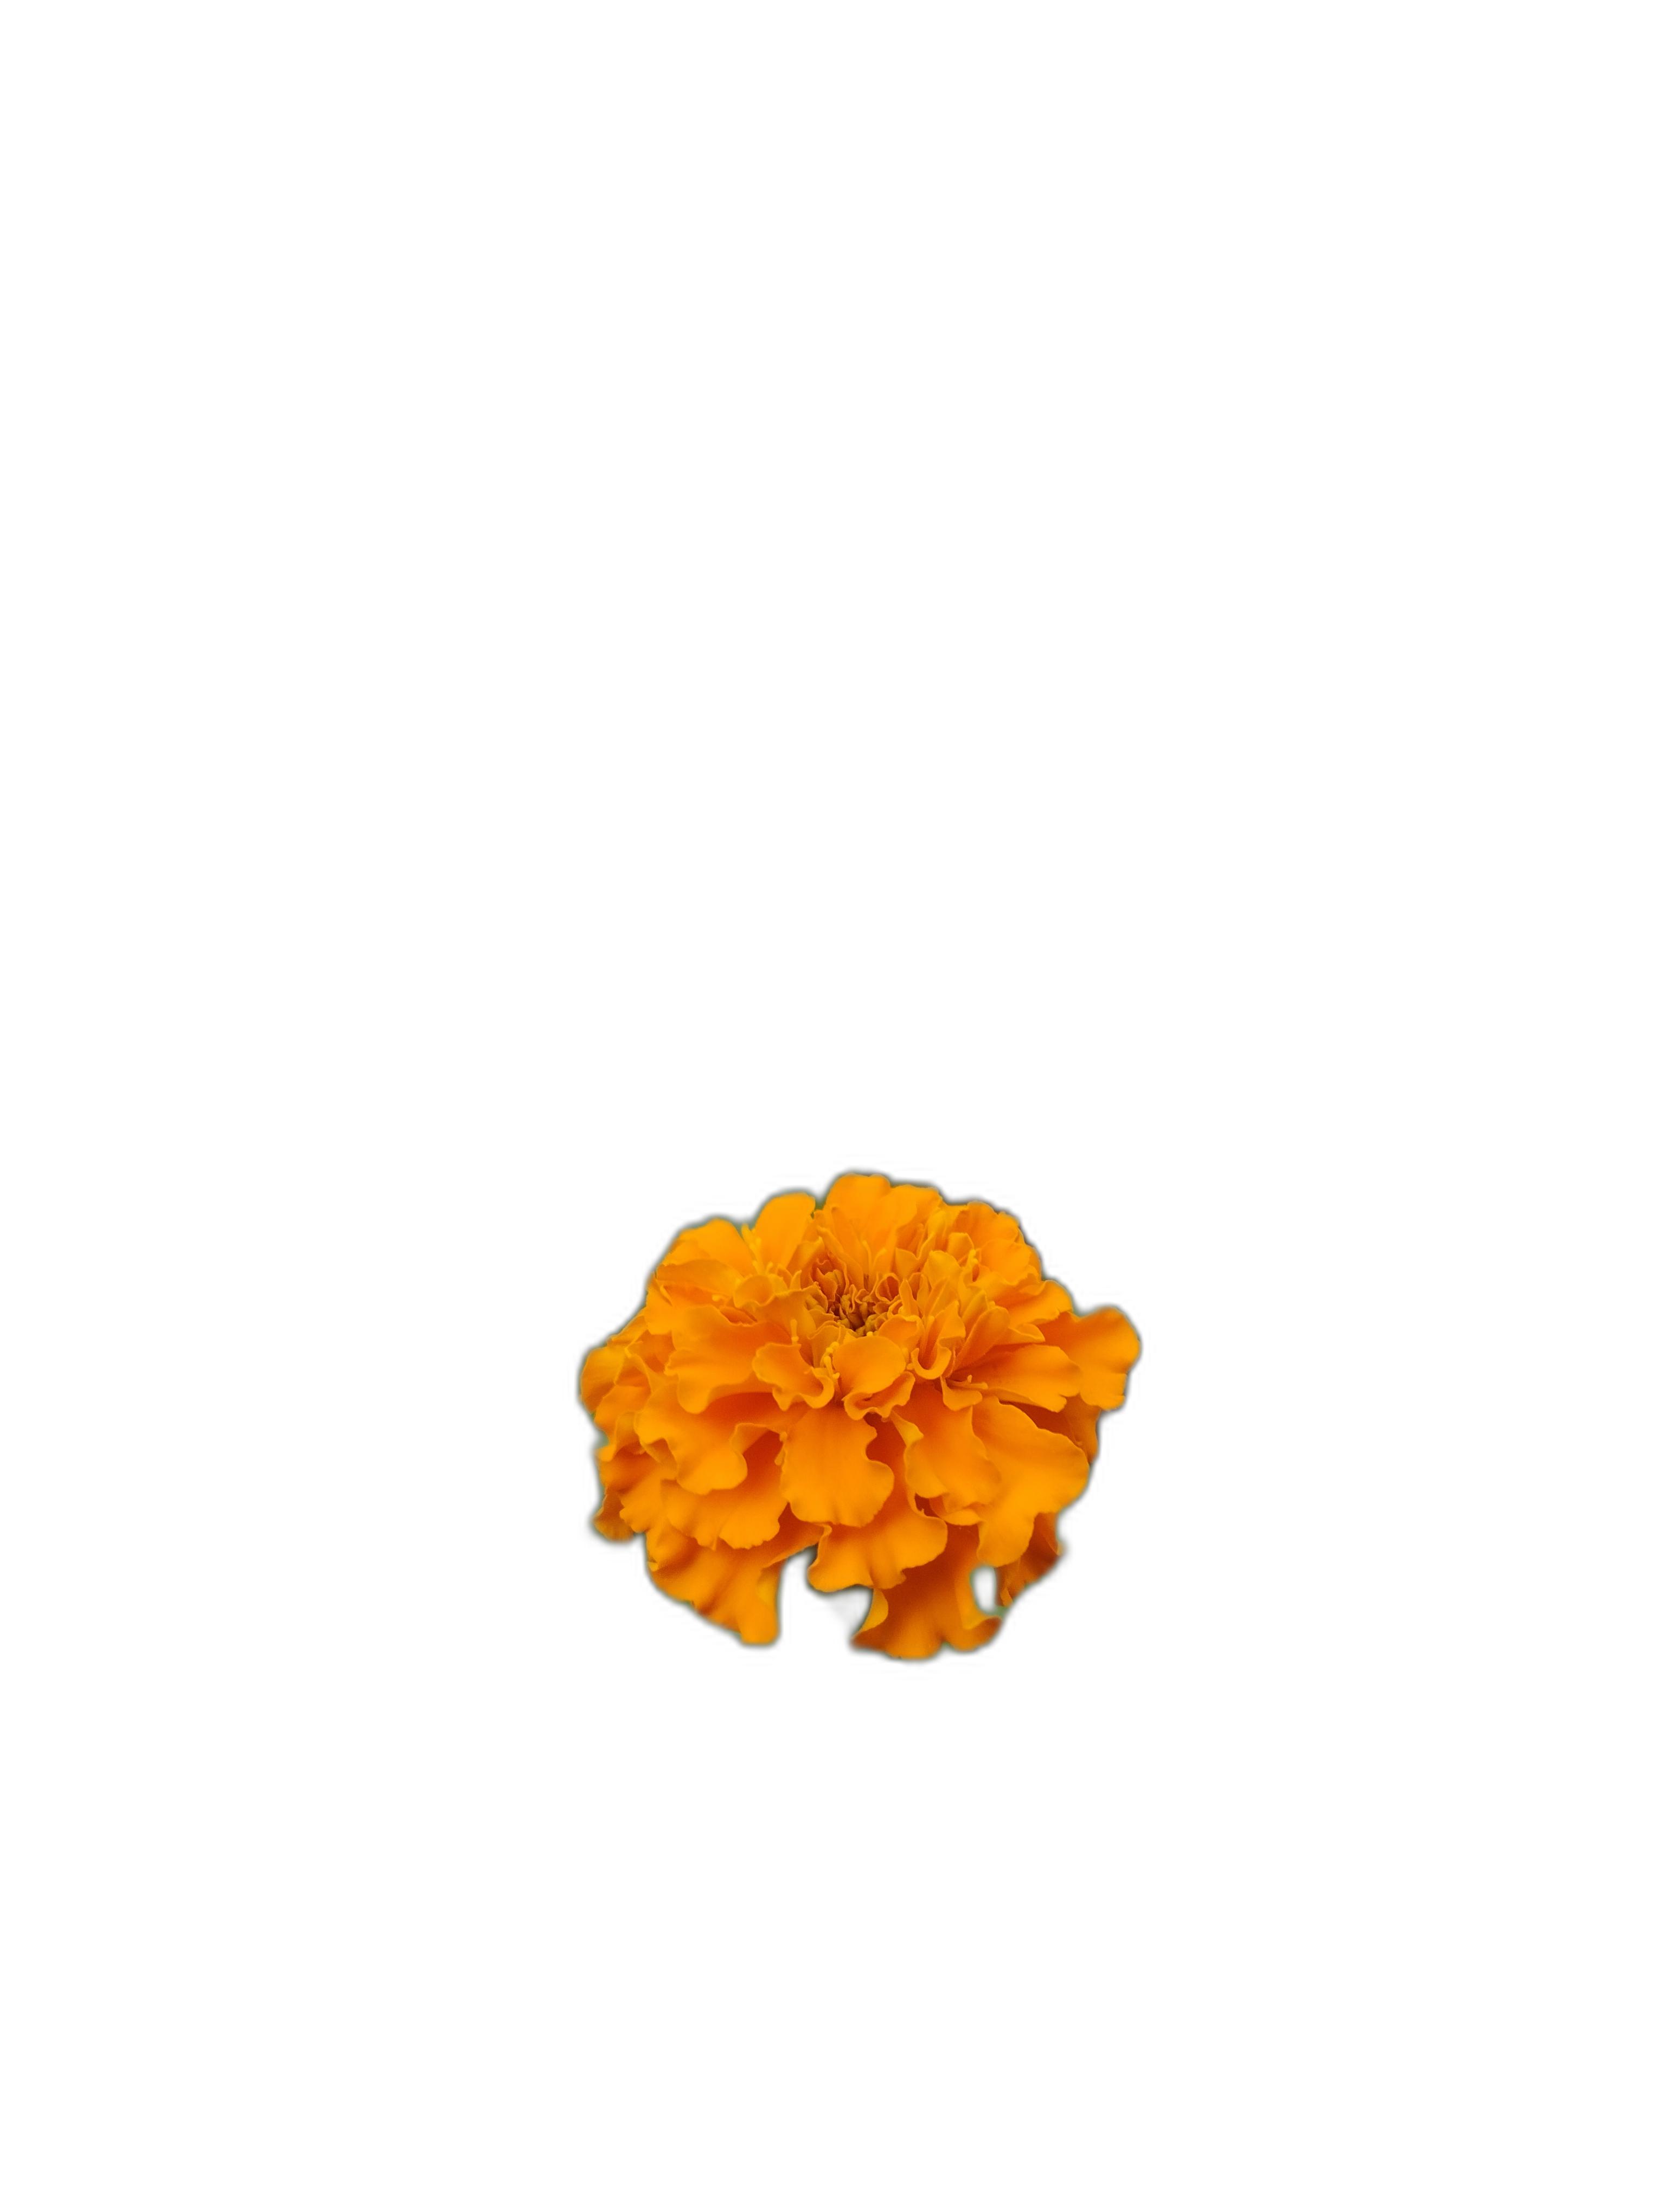
Label: Marigold